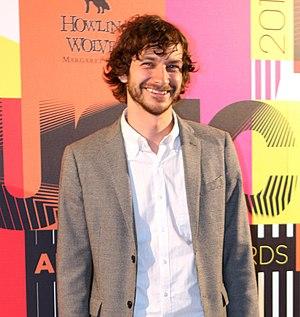
Gotye, de son nom de naissance Wouter De Backer, né le 21 mai 1980 à Bruges, est un auteur-compositeur-interprète, chanteur et musicien belge.